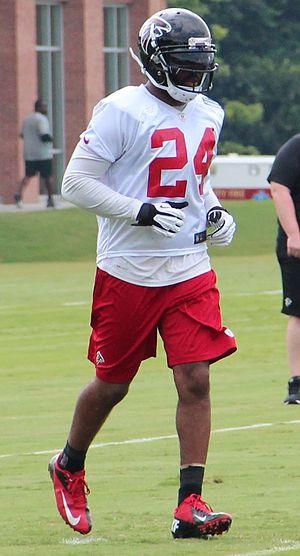
Dominique Franks est un joueur américain de football américain.